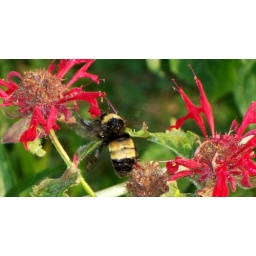
large bumble golden stripe bee hovers near the red bee balm flower 2008